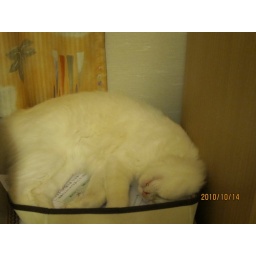
The cat in the box